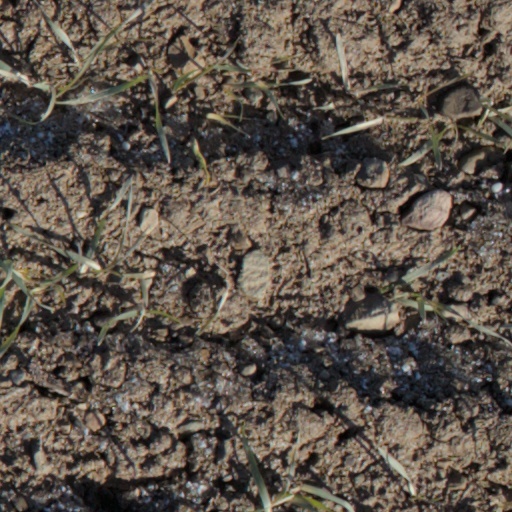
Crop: wheat